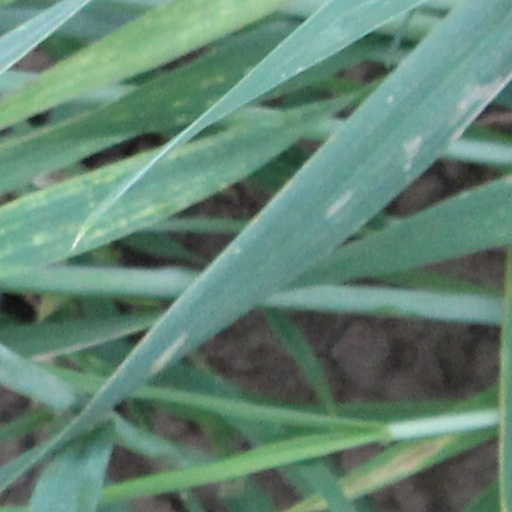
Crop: wheat